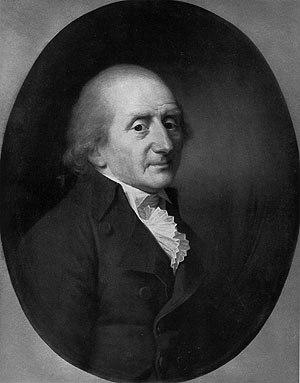
Morten Thrane Brünnich est un zoologiste et un minéralogiste danois.